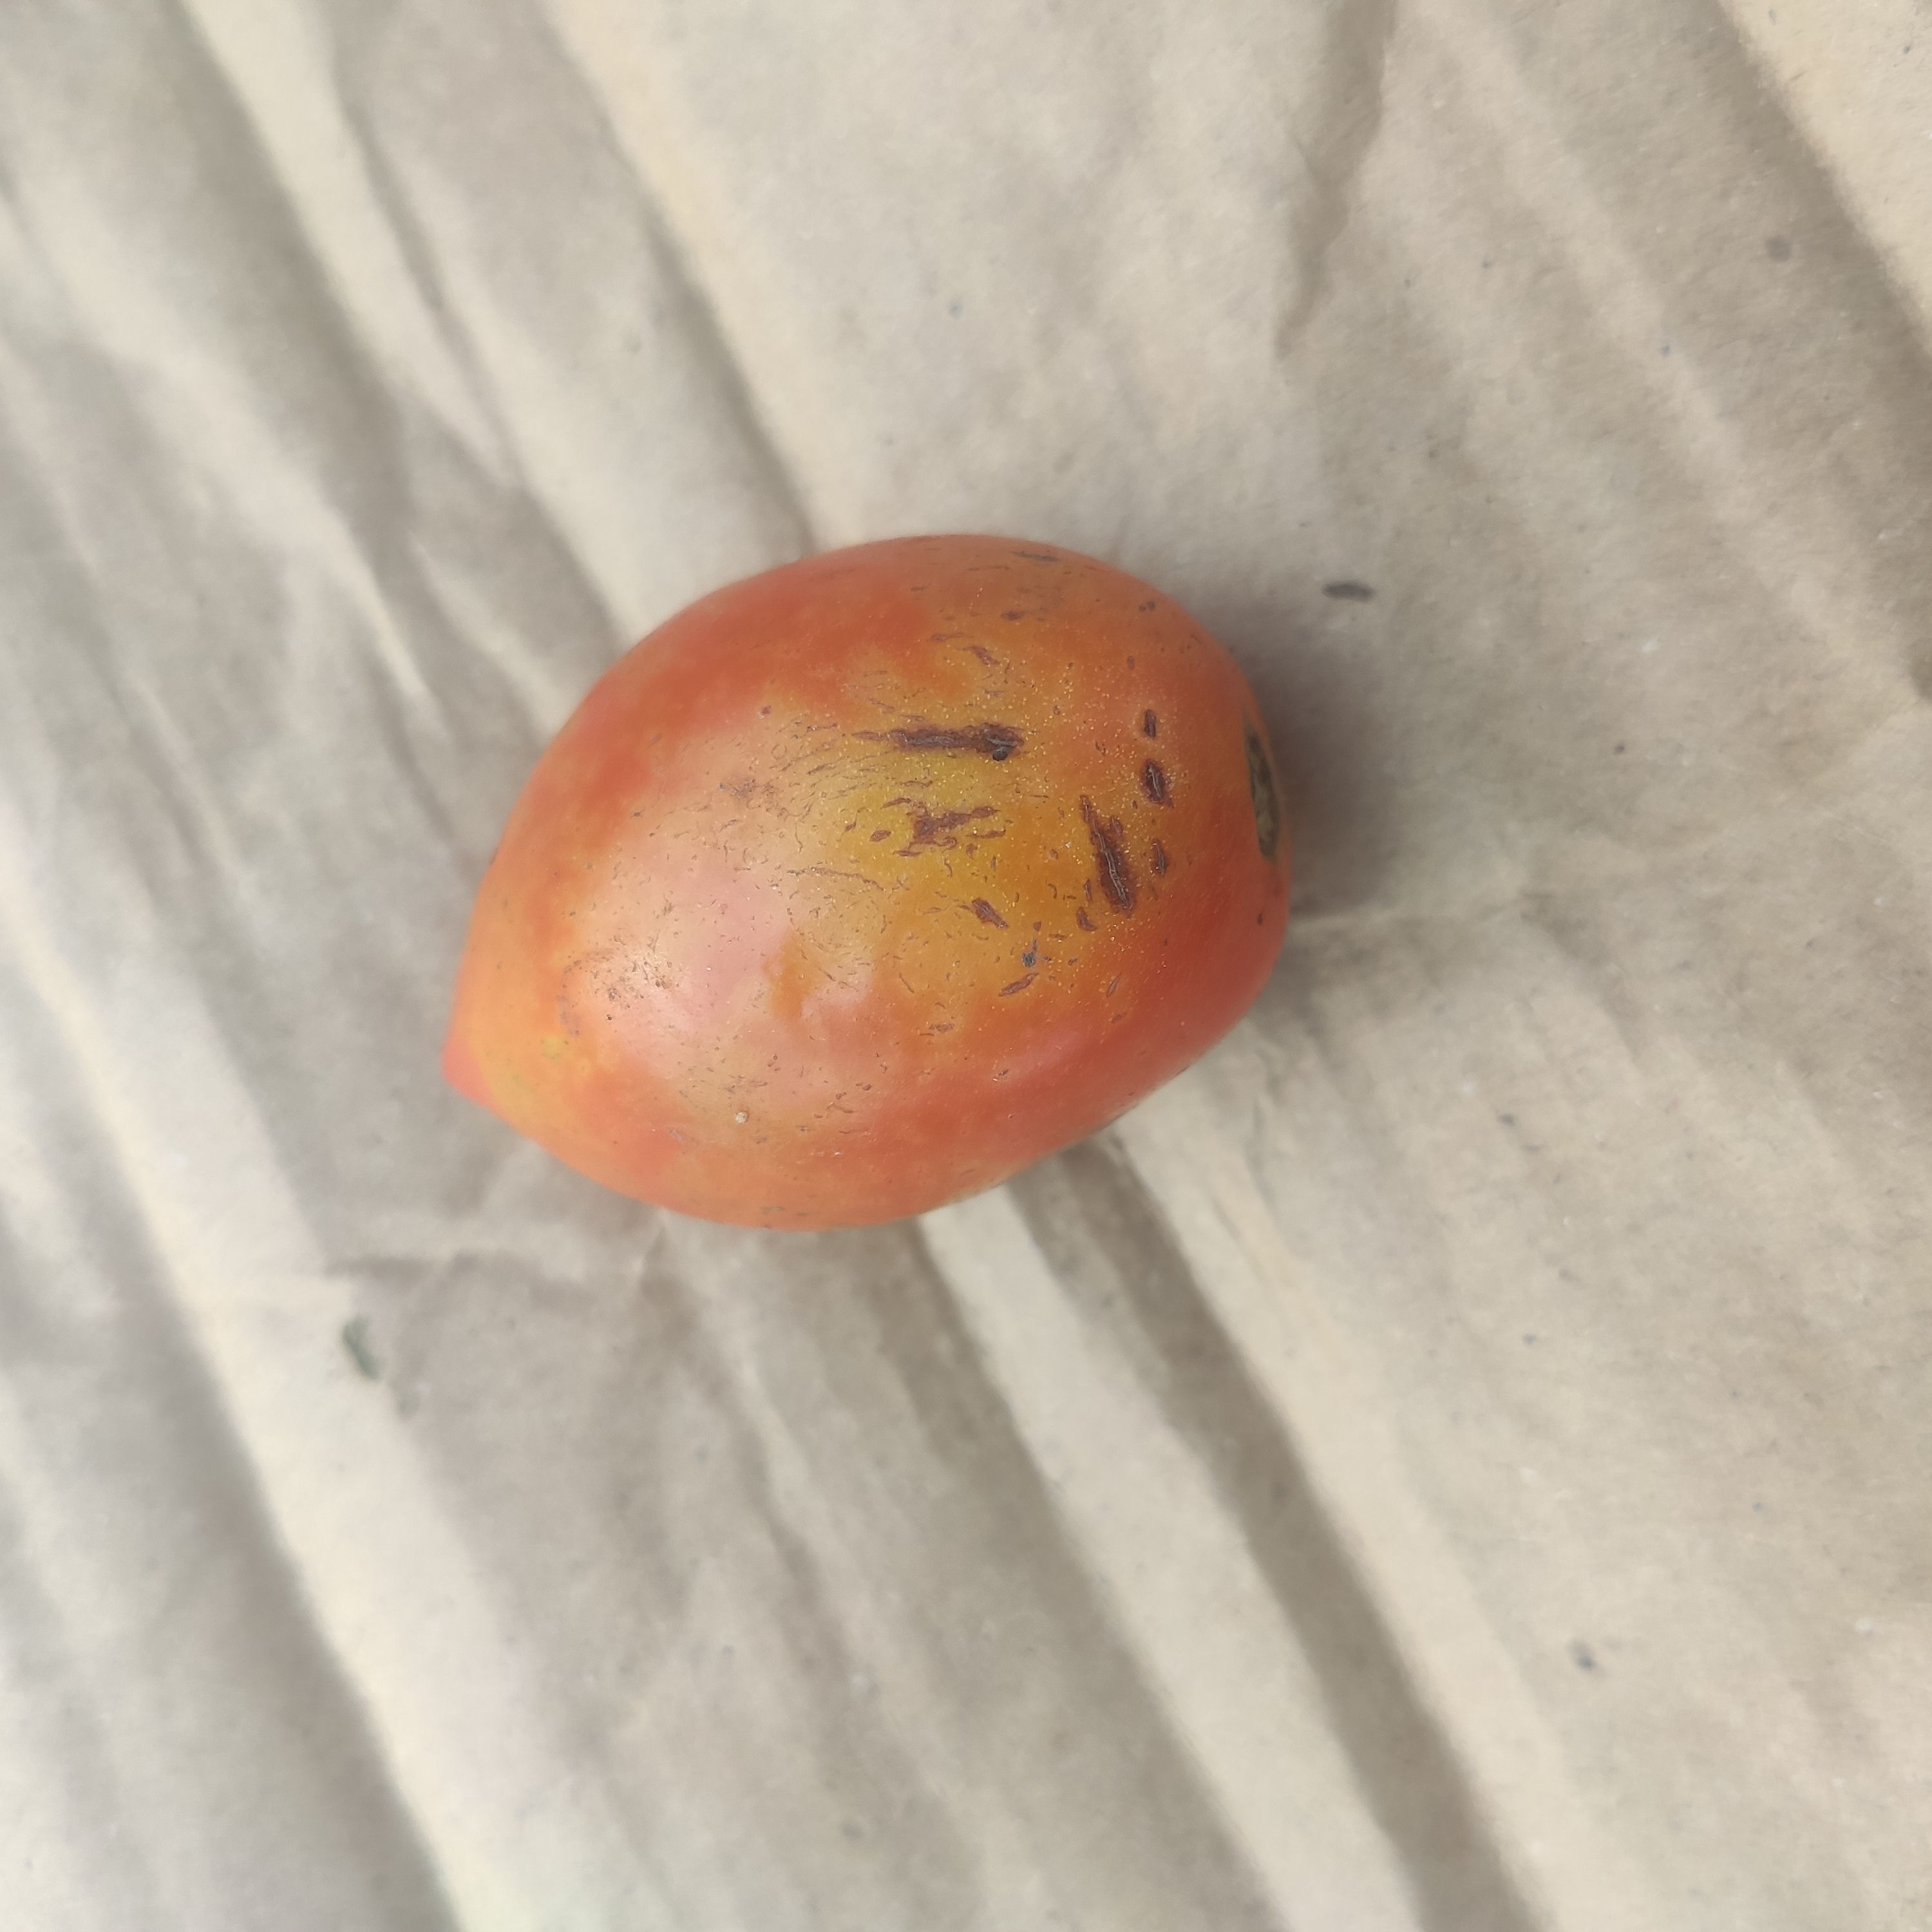
Fruit: tomatoes
Grade: 2nd-grade